PEARS

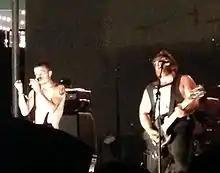
PEARS live at Riot Fest in Denver, 2015

PEARS is an American hardcore punk band formed in 2014 in New Orleans, Louisiana.